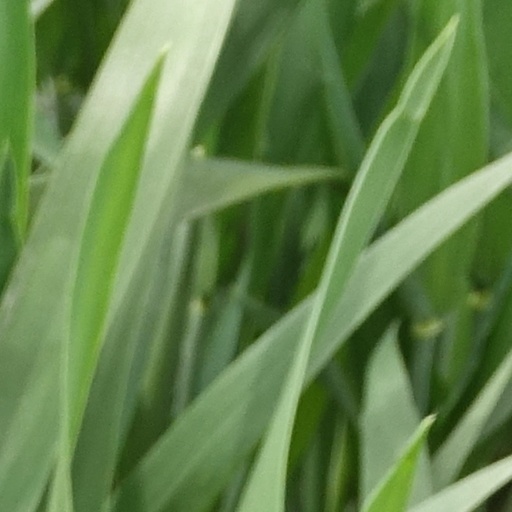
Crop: wheat